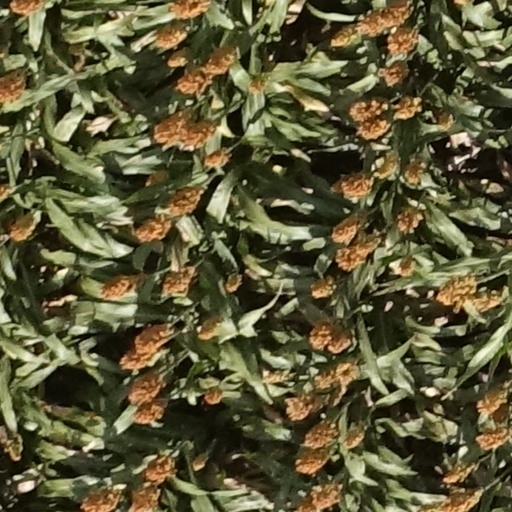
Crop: sorghum